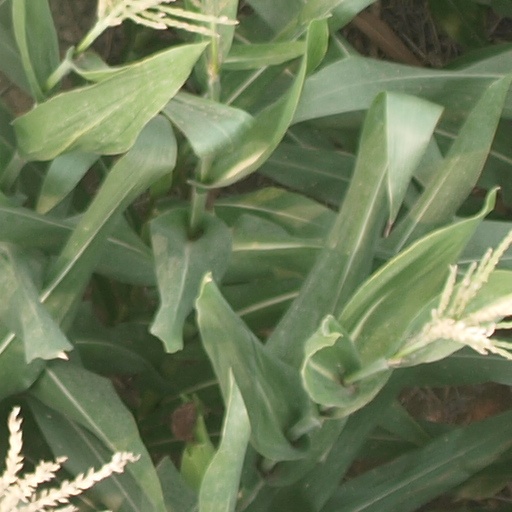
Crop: maize; corn